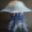
Label: lamp